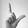
ASL letter: L